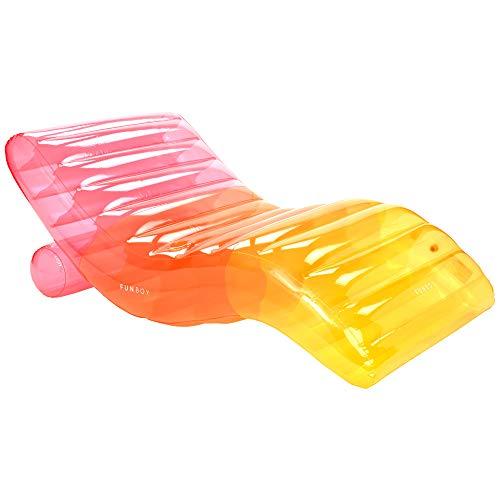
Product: FUNBOY Giant Luxury Inflatable Float Raft for Pool Parties and Entertainment
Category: Toys & Games | Sports & Outdoor Play | Pools & Water Toys | Pool Rafts & Inflatable Ride-ons
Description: TRUST FUNBOY - THE GLOBAL LEADER IN HIGH QUALITY, ORIGINAL LUXURY INFLATABLES.
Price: $59.25